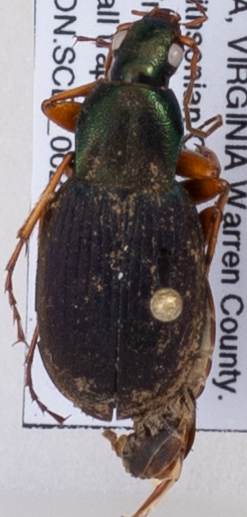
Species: Chlaenius aestivus
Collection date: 2018-06-07
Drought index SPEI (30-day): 2.09
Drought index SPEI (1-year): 0.24
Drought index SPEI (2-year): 0.8